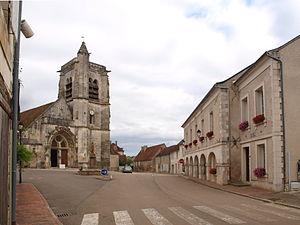
Thury (Yonne, France) , place de la mairie vue du sol